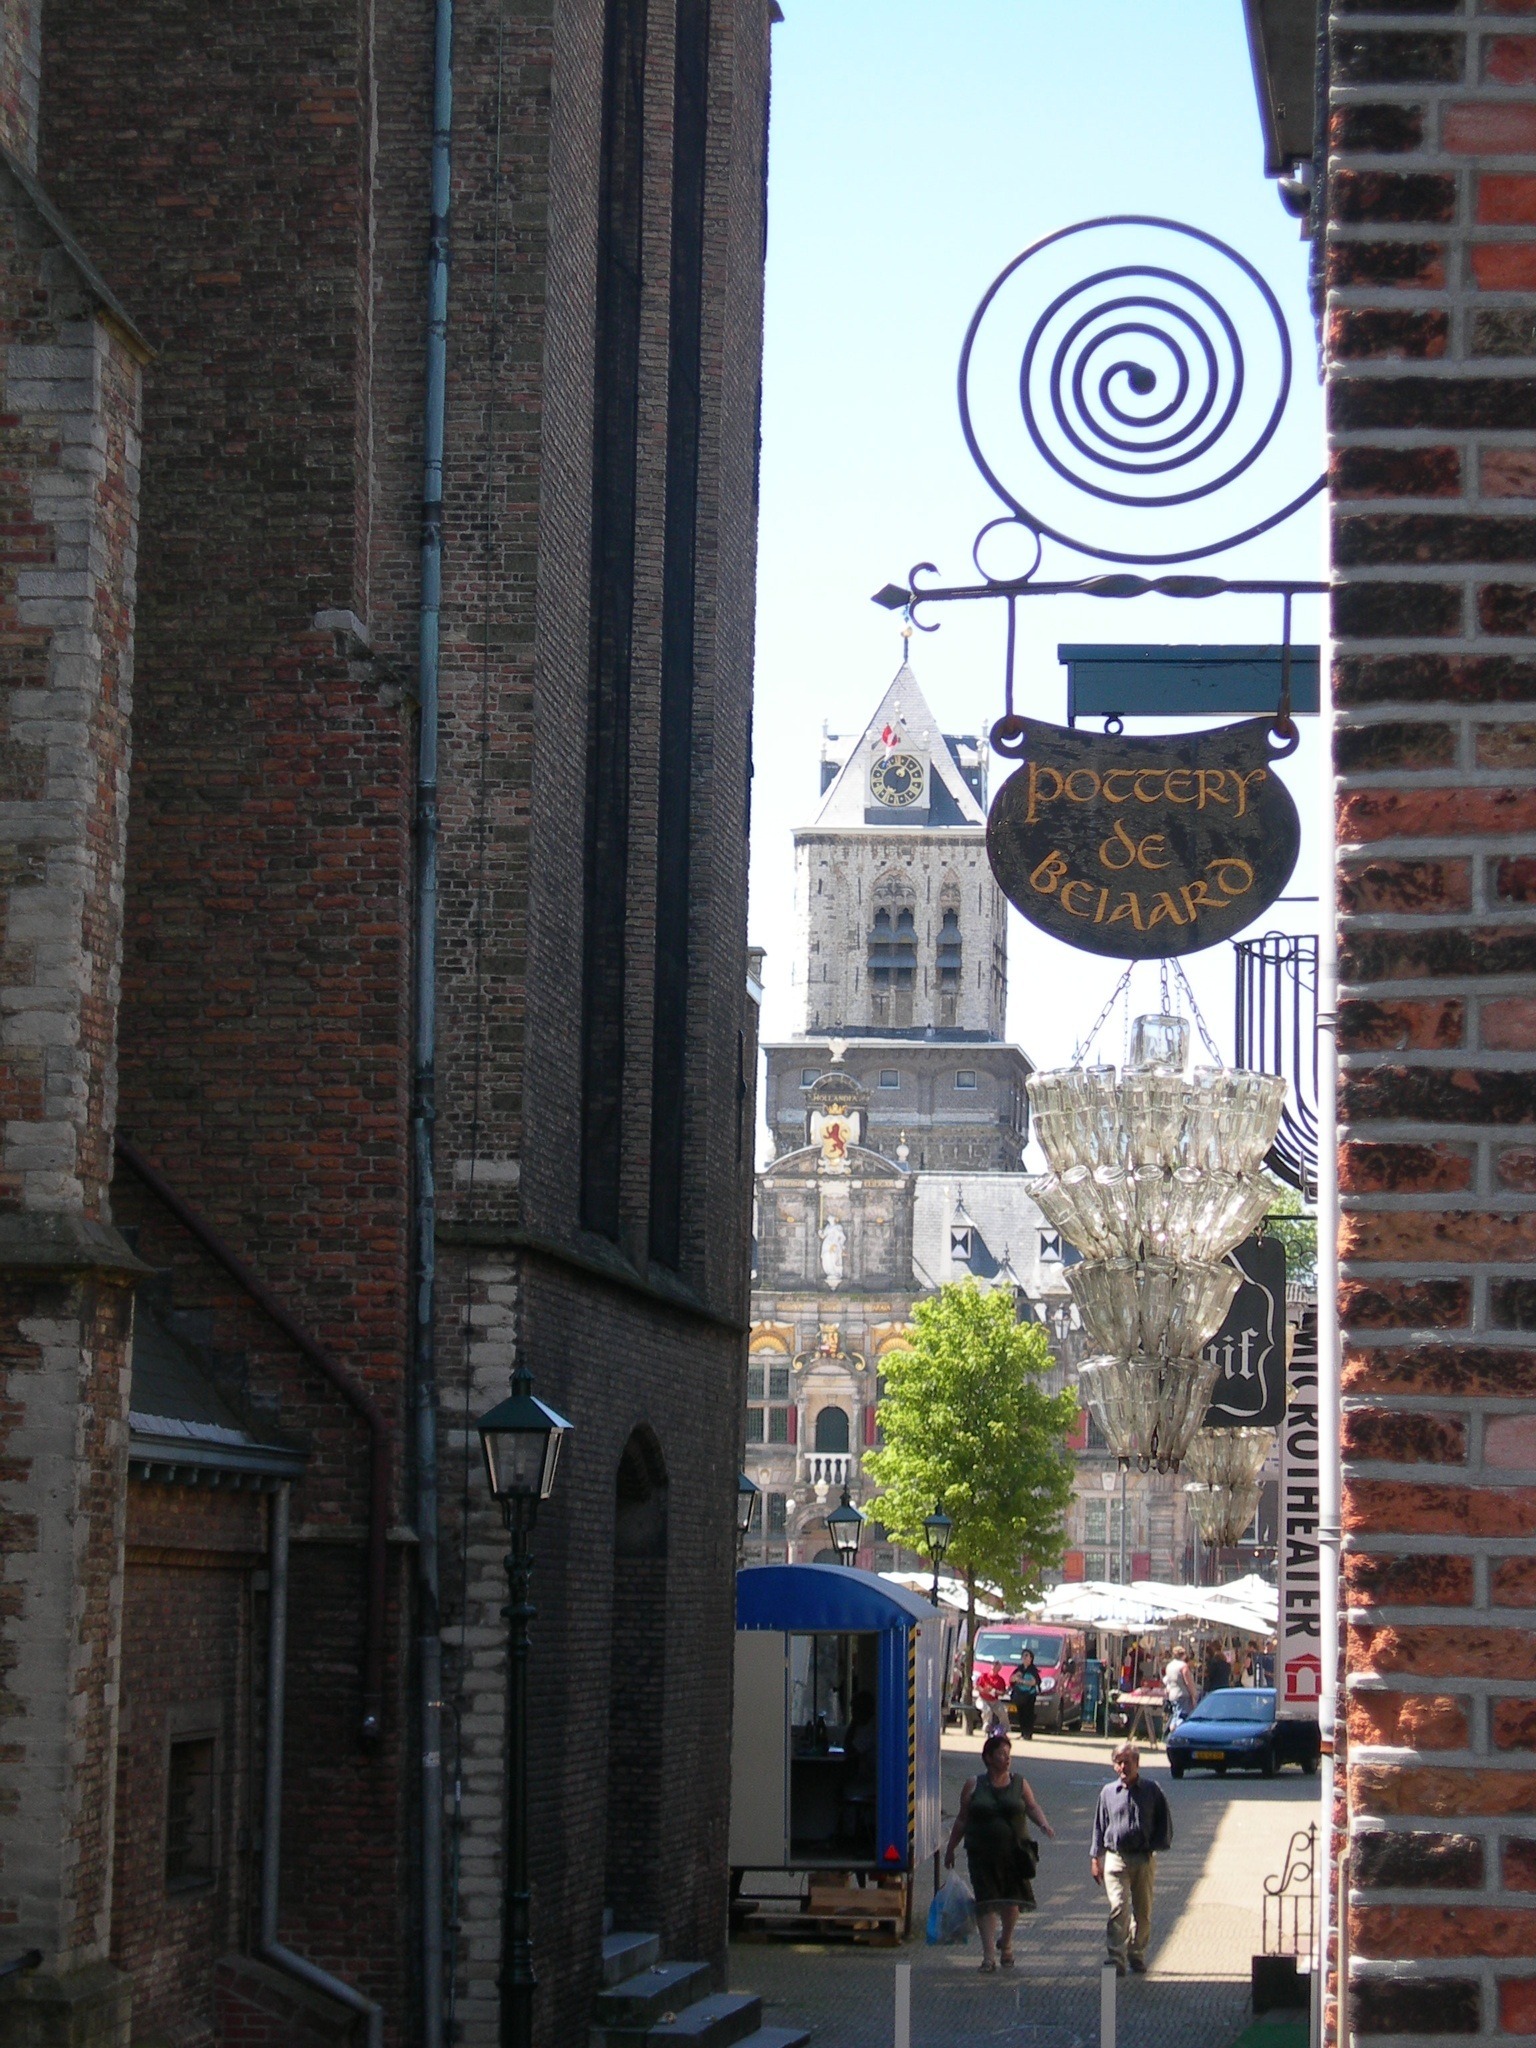
architecture, road, street, town, alley, city, wall, cityscape, downtown, landmark, facade, tourism, lane, holland, netherlands, shops, buildings, infrastructure, delft, neighbourhood, urban area, human settlement